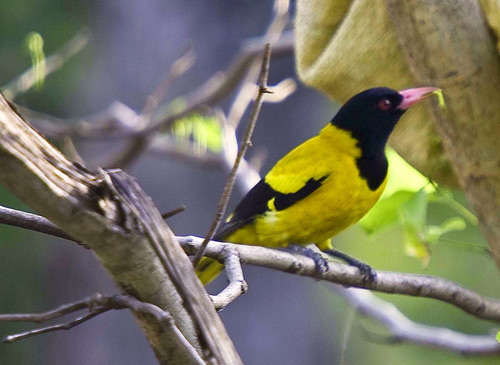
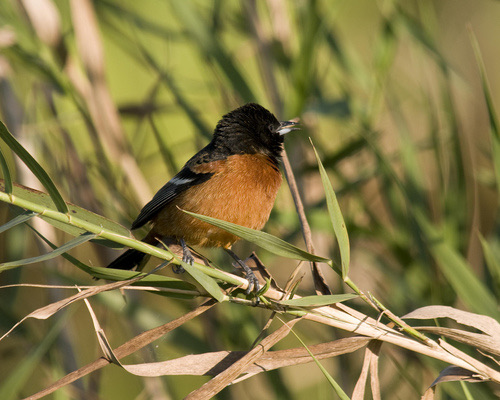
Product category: misc
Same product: yes